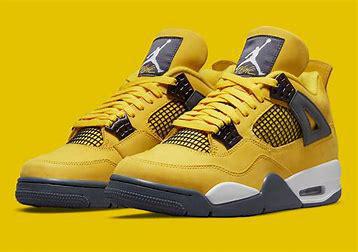
Brand: Jordan
Model: 4 Retro